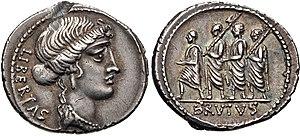
Les consuls sont des magistrats romains dont la fonction apparaît au Vᵉ siècle av. J.-C., avec le début de la République, et dure ensuite pendant plus de mille ans. Ils forment un collège de deux magistrats qui, jusqu'au principat d'Auguste, sont élus pour un an par le peuple romain réuni en comices centuriates. Ils exercent l'imperium, pouvoir suprême civil et militaire, et commandent les armées romaines. Leur pouvoir n'est toutefois pas absolu car ils l'exercent sous le contrôle du Sénat et font face à l'éventuelle action d'obstruction d'un tribun de la plèbe.